1967 in the Philippines

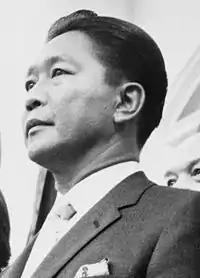
President Ferdinand Marcos at the White House in 1966.

As per Act No. 2711 section 29, issued on March 10, 1917, any legal holiday of fixed date falls on Sunday, the next succeeding day shall be observed as legal holiday. Sundays are also considered legal religious holidays. Bonifacio Day was added through Philippine Legislature Act No. 2946. It was signed by then-Governor General Francis Burton Harrison in 1921. On October 28, 1931, the Act No. 3827 was approved declaring the last Sunday of August as National Heroes Day. As per Republic Act No. 3022, April 9 is proclaimed as Bataan Day. Independence Day was changed from July 4 ("Philippine Republic Day") to June 12 ("Philippine Independence Day") on August 4, 1964.